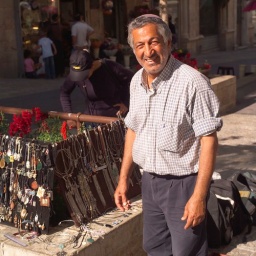
Man standing in street in Jerusalem